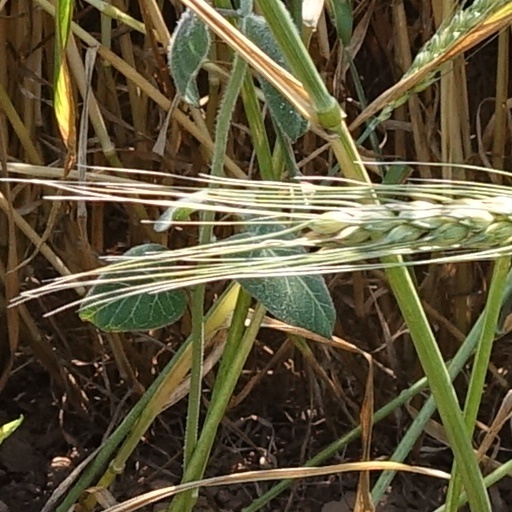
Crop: wheat